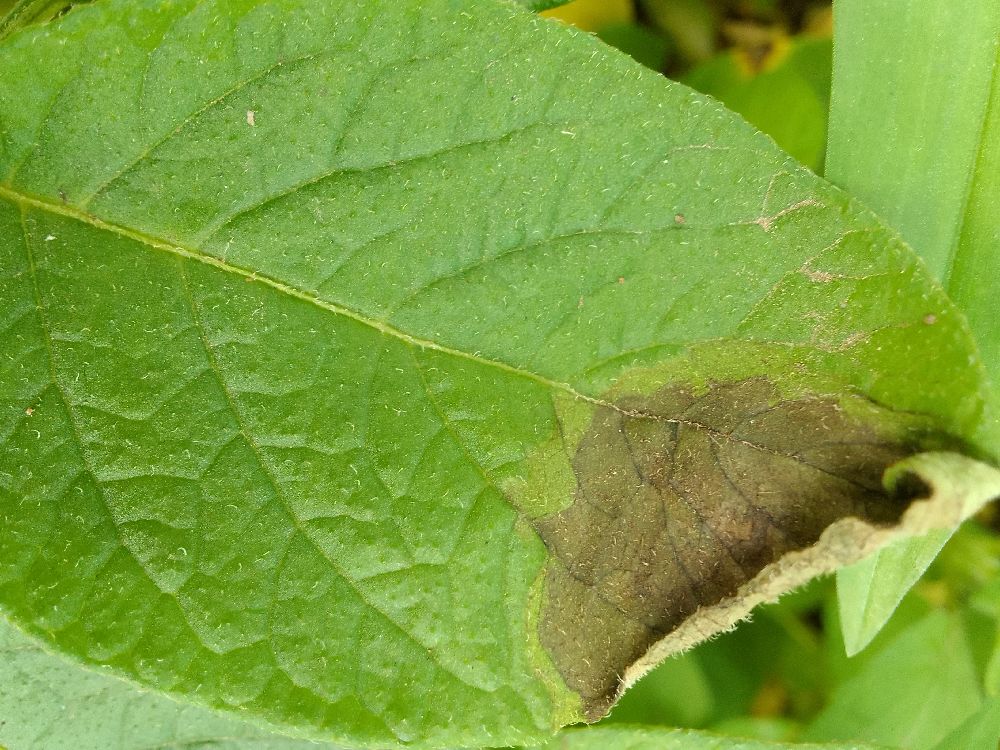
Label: Late blight